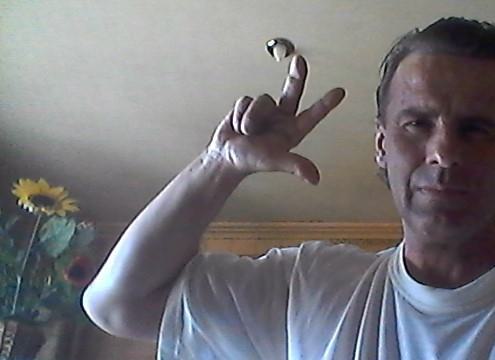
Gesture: three2